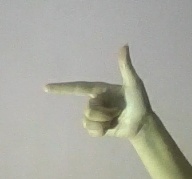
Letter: yaa